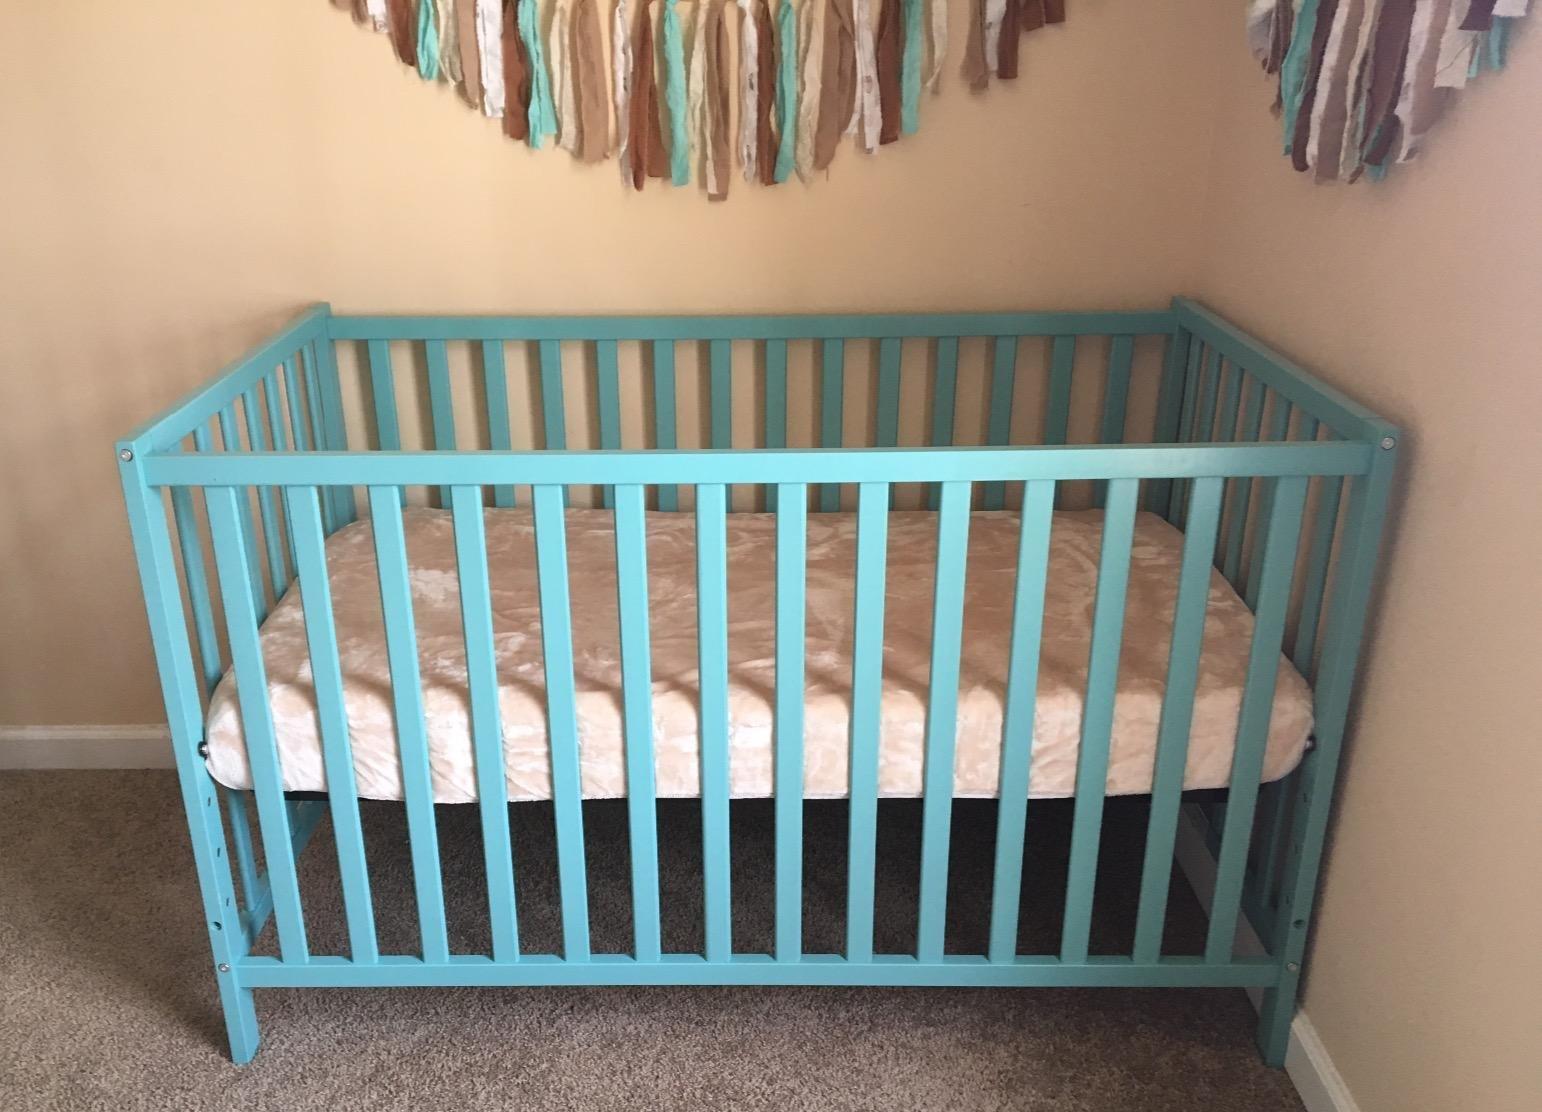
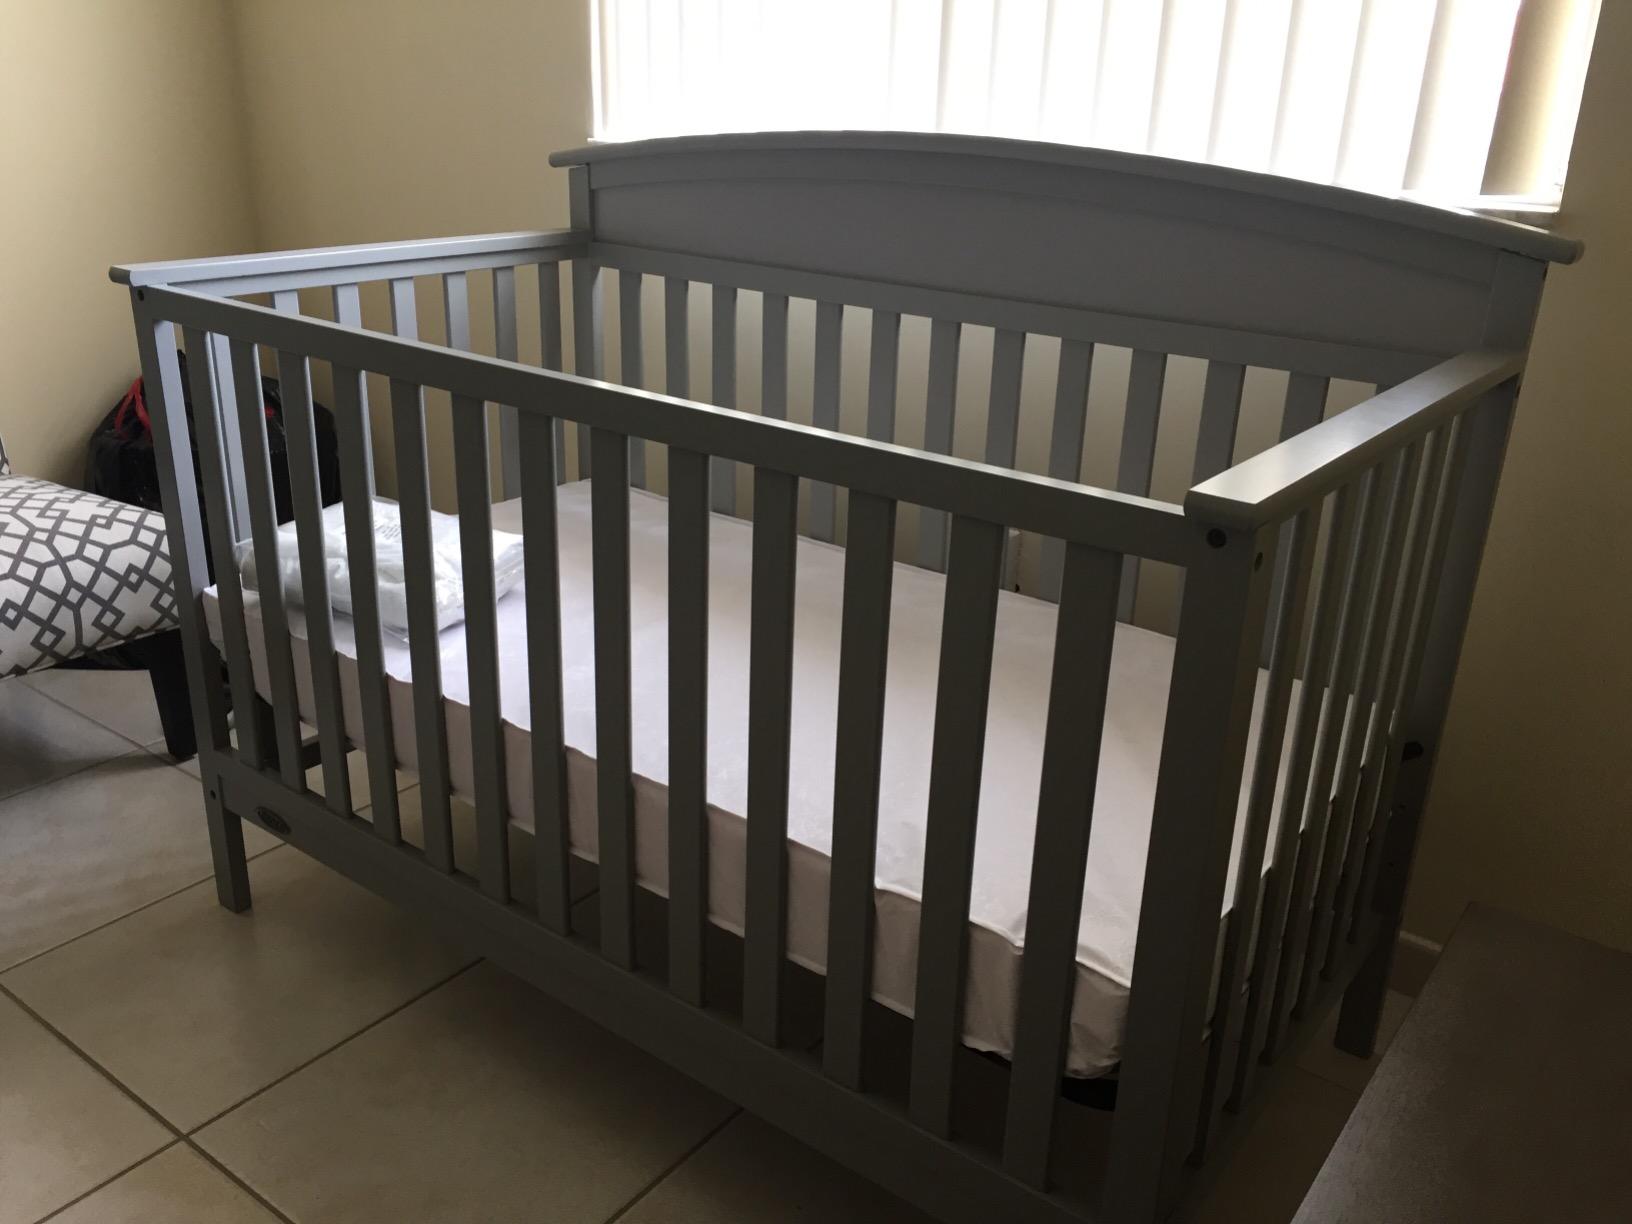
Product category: products_crib
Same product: no